Topographic steering

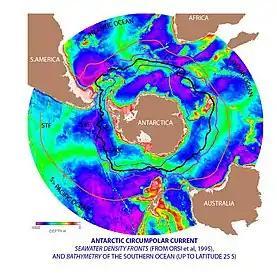
Antarctic Circumpolar Current. The lines indicate the path of the current and the colours indicate the depth of the ocean floor.

Because the scale of large flows in the oceans is much larger than the depth of the ocean, the shallow water approximation and thus (1) can often be used. On top of that, the changes in relative vorticity are very small with respect to the changes in the Coriolis parameter. The direct result of that is that for a fluid parcel a change in ocean floor depth will have to be compensated by a change in latitude. In both hemispheres this means that a rising ocean floor, so a decrease in water depth, results in a deflection equatorwards.